Limpet

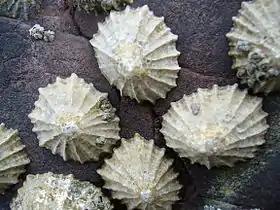
The true limpet species "Patella vulgata" on a rock surface in Wales

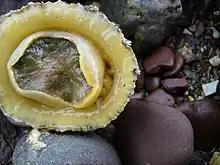
Underside of a "Patella vulgata" specimen

Limpets are a group of aquatic snails with a conical shell shape (patelliform) and a strong, muscular foot. This general category of conical shell is known as "patelliform" (dish-shaped). Existing within the class Gastropoda, limpets are a polyphyletic group (its members descending from different immediate ancestors).